Mount Bandai

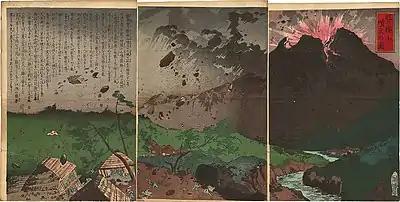
Ukiyo-e print by Tankei depicting the Eruption of Mount Bandai, 1888

Approximately 90,000 years ago at the time of the Okinajima pyroclastic flow, and 50,000 years ago at the time of the Zunashi pyroclastic flow, the river formerly flowing through the Inawashiro basin was dammed, the water level rose, and Lake Inawashiro appeared.